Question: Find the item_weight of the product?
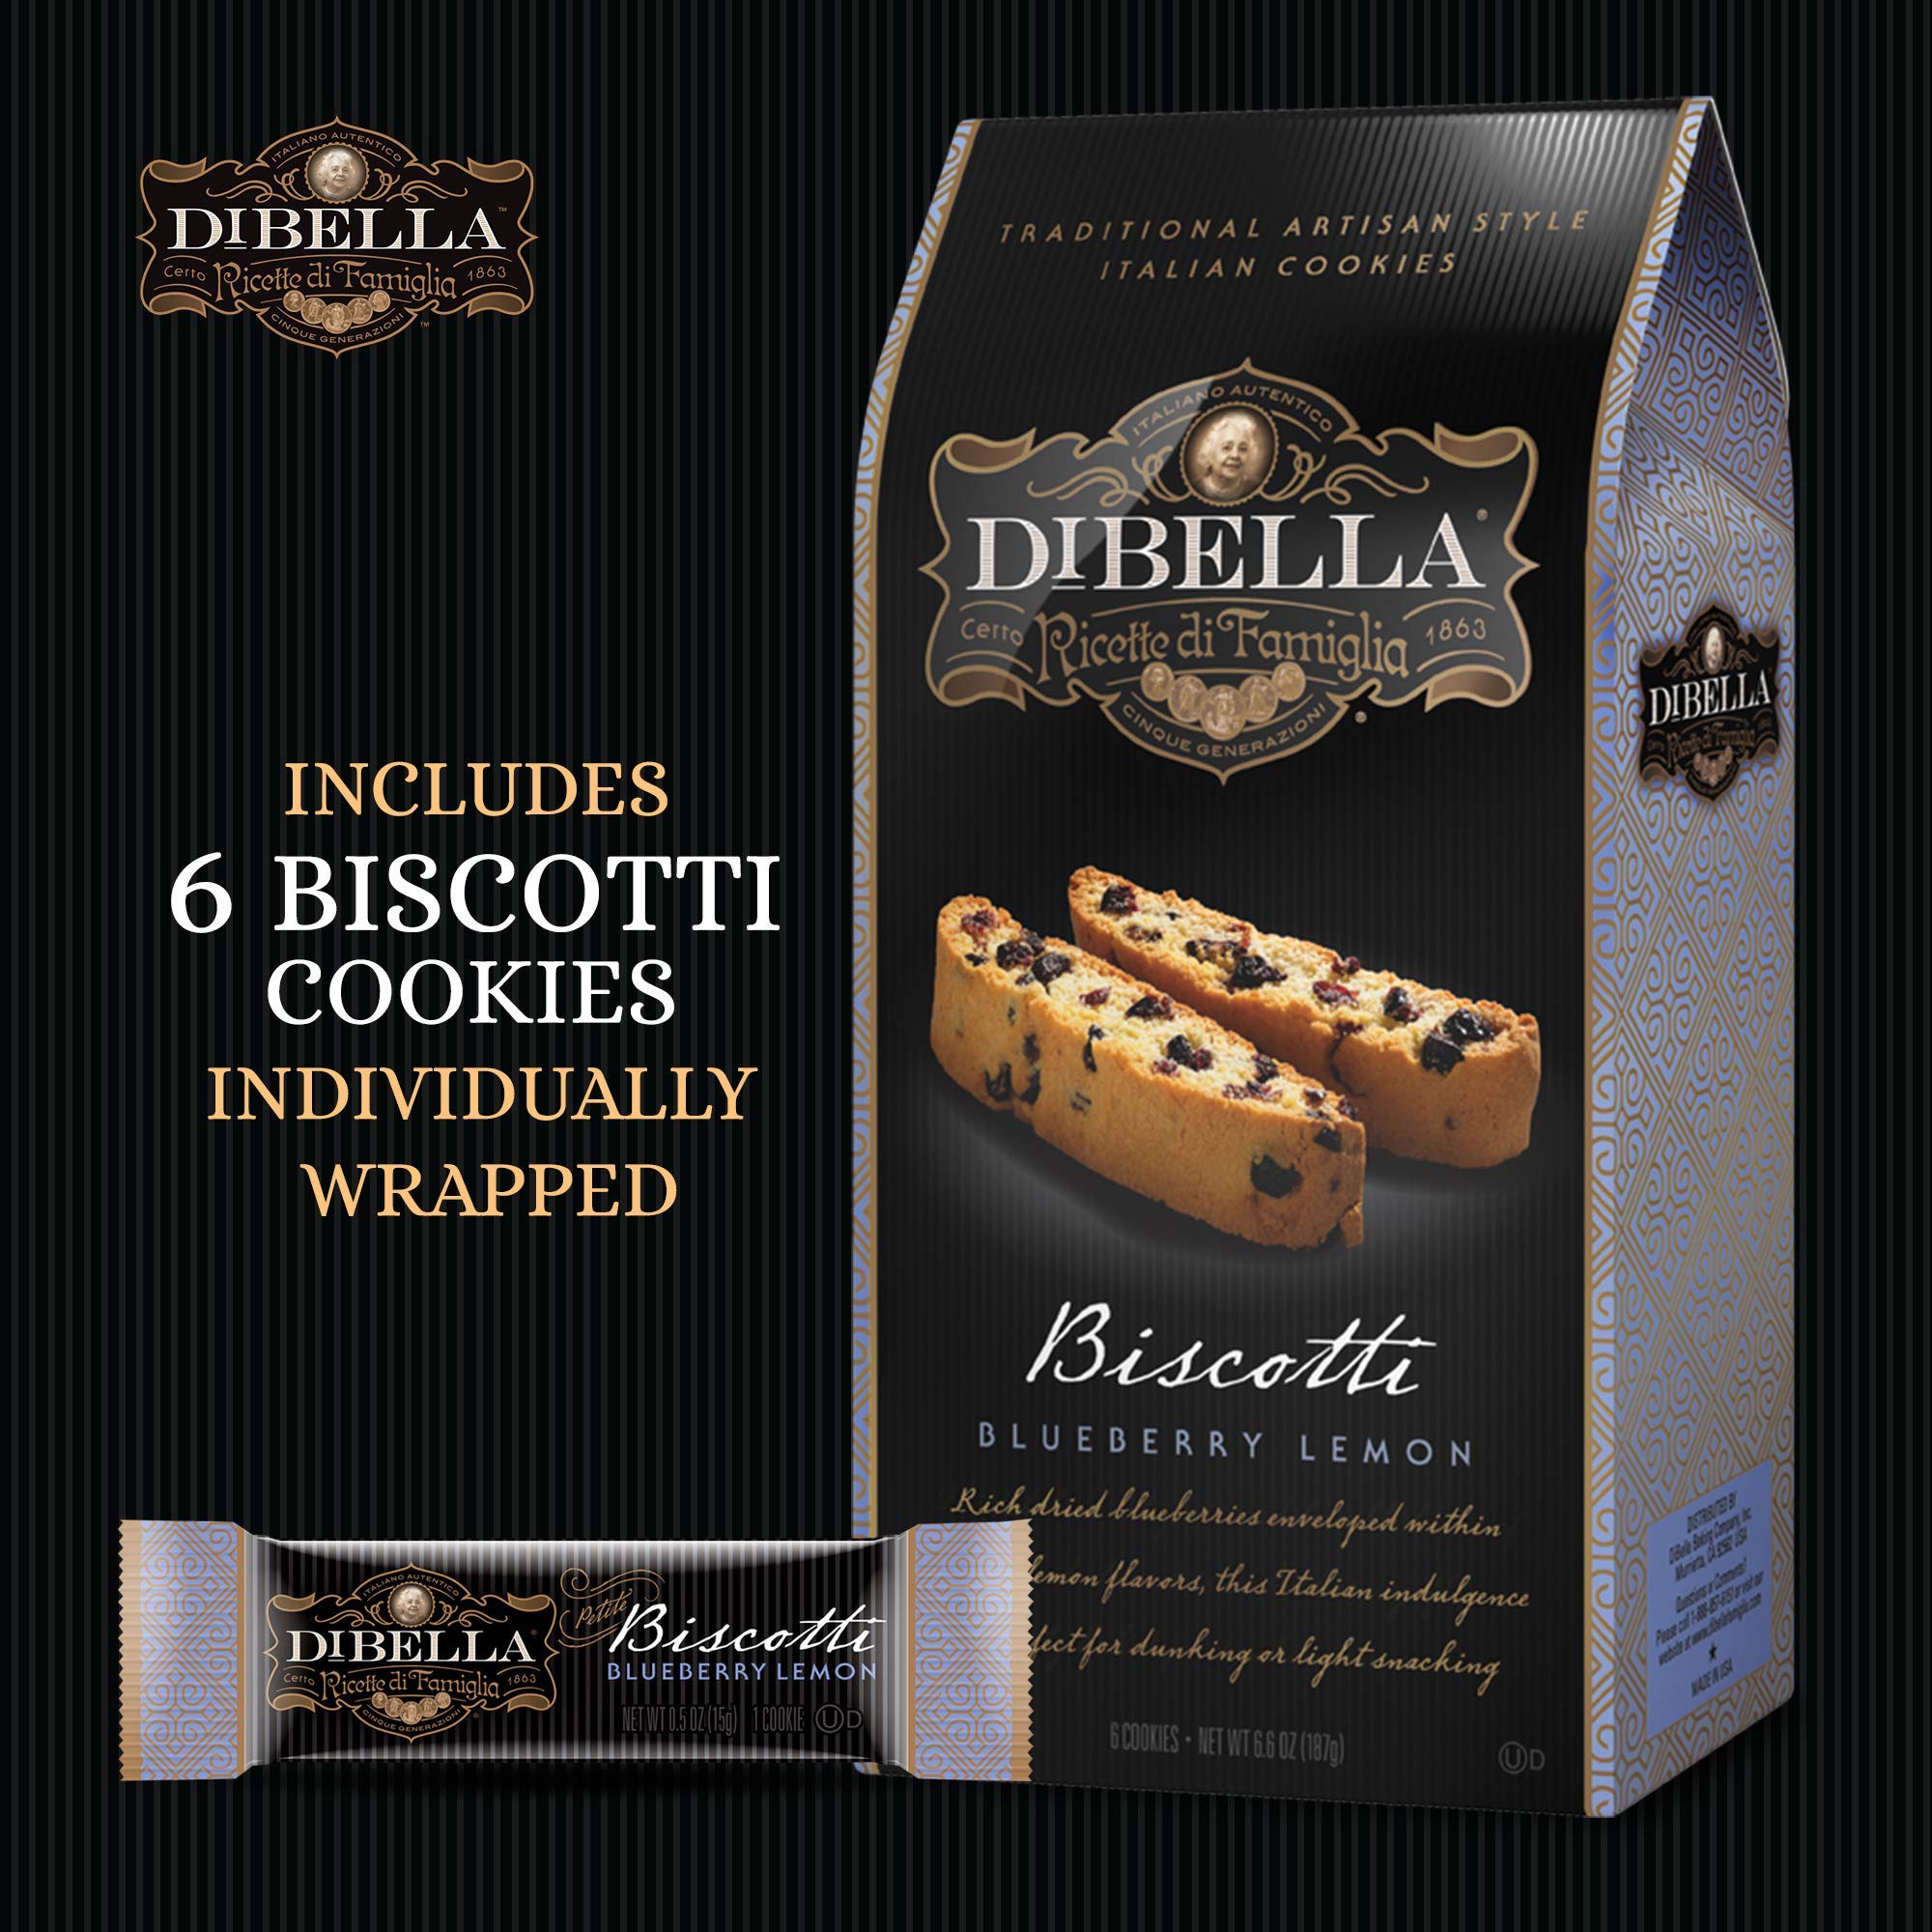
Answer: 0.5 ounce